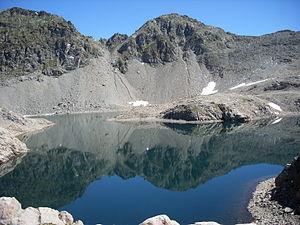
lac inférieur de crupillouse, été 2010.
Il existe en France des milliers de lacs, d'étangs et de marais. Le lac Léman, plus grand lac d'Europe occidentale avec ses 582 km², le tiers sur territoire français, l'autre partie en Suisse, est indiqué pour sa partie française en Haute-Savoie.
Les lacs de Crupillouse sont un ensemble de lac situés dans la vallée de Champoléon, dans le Champsaur, dans le département français des Hautes-Alpes au sud du massif des Écrins.